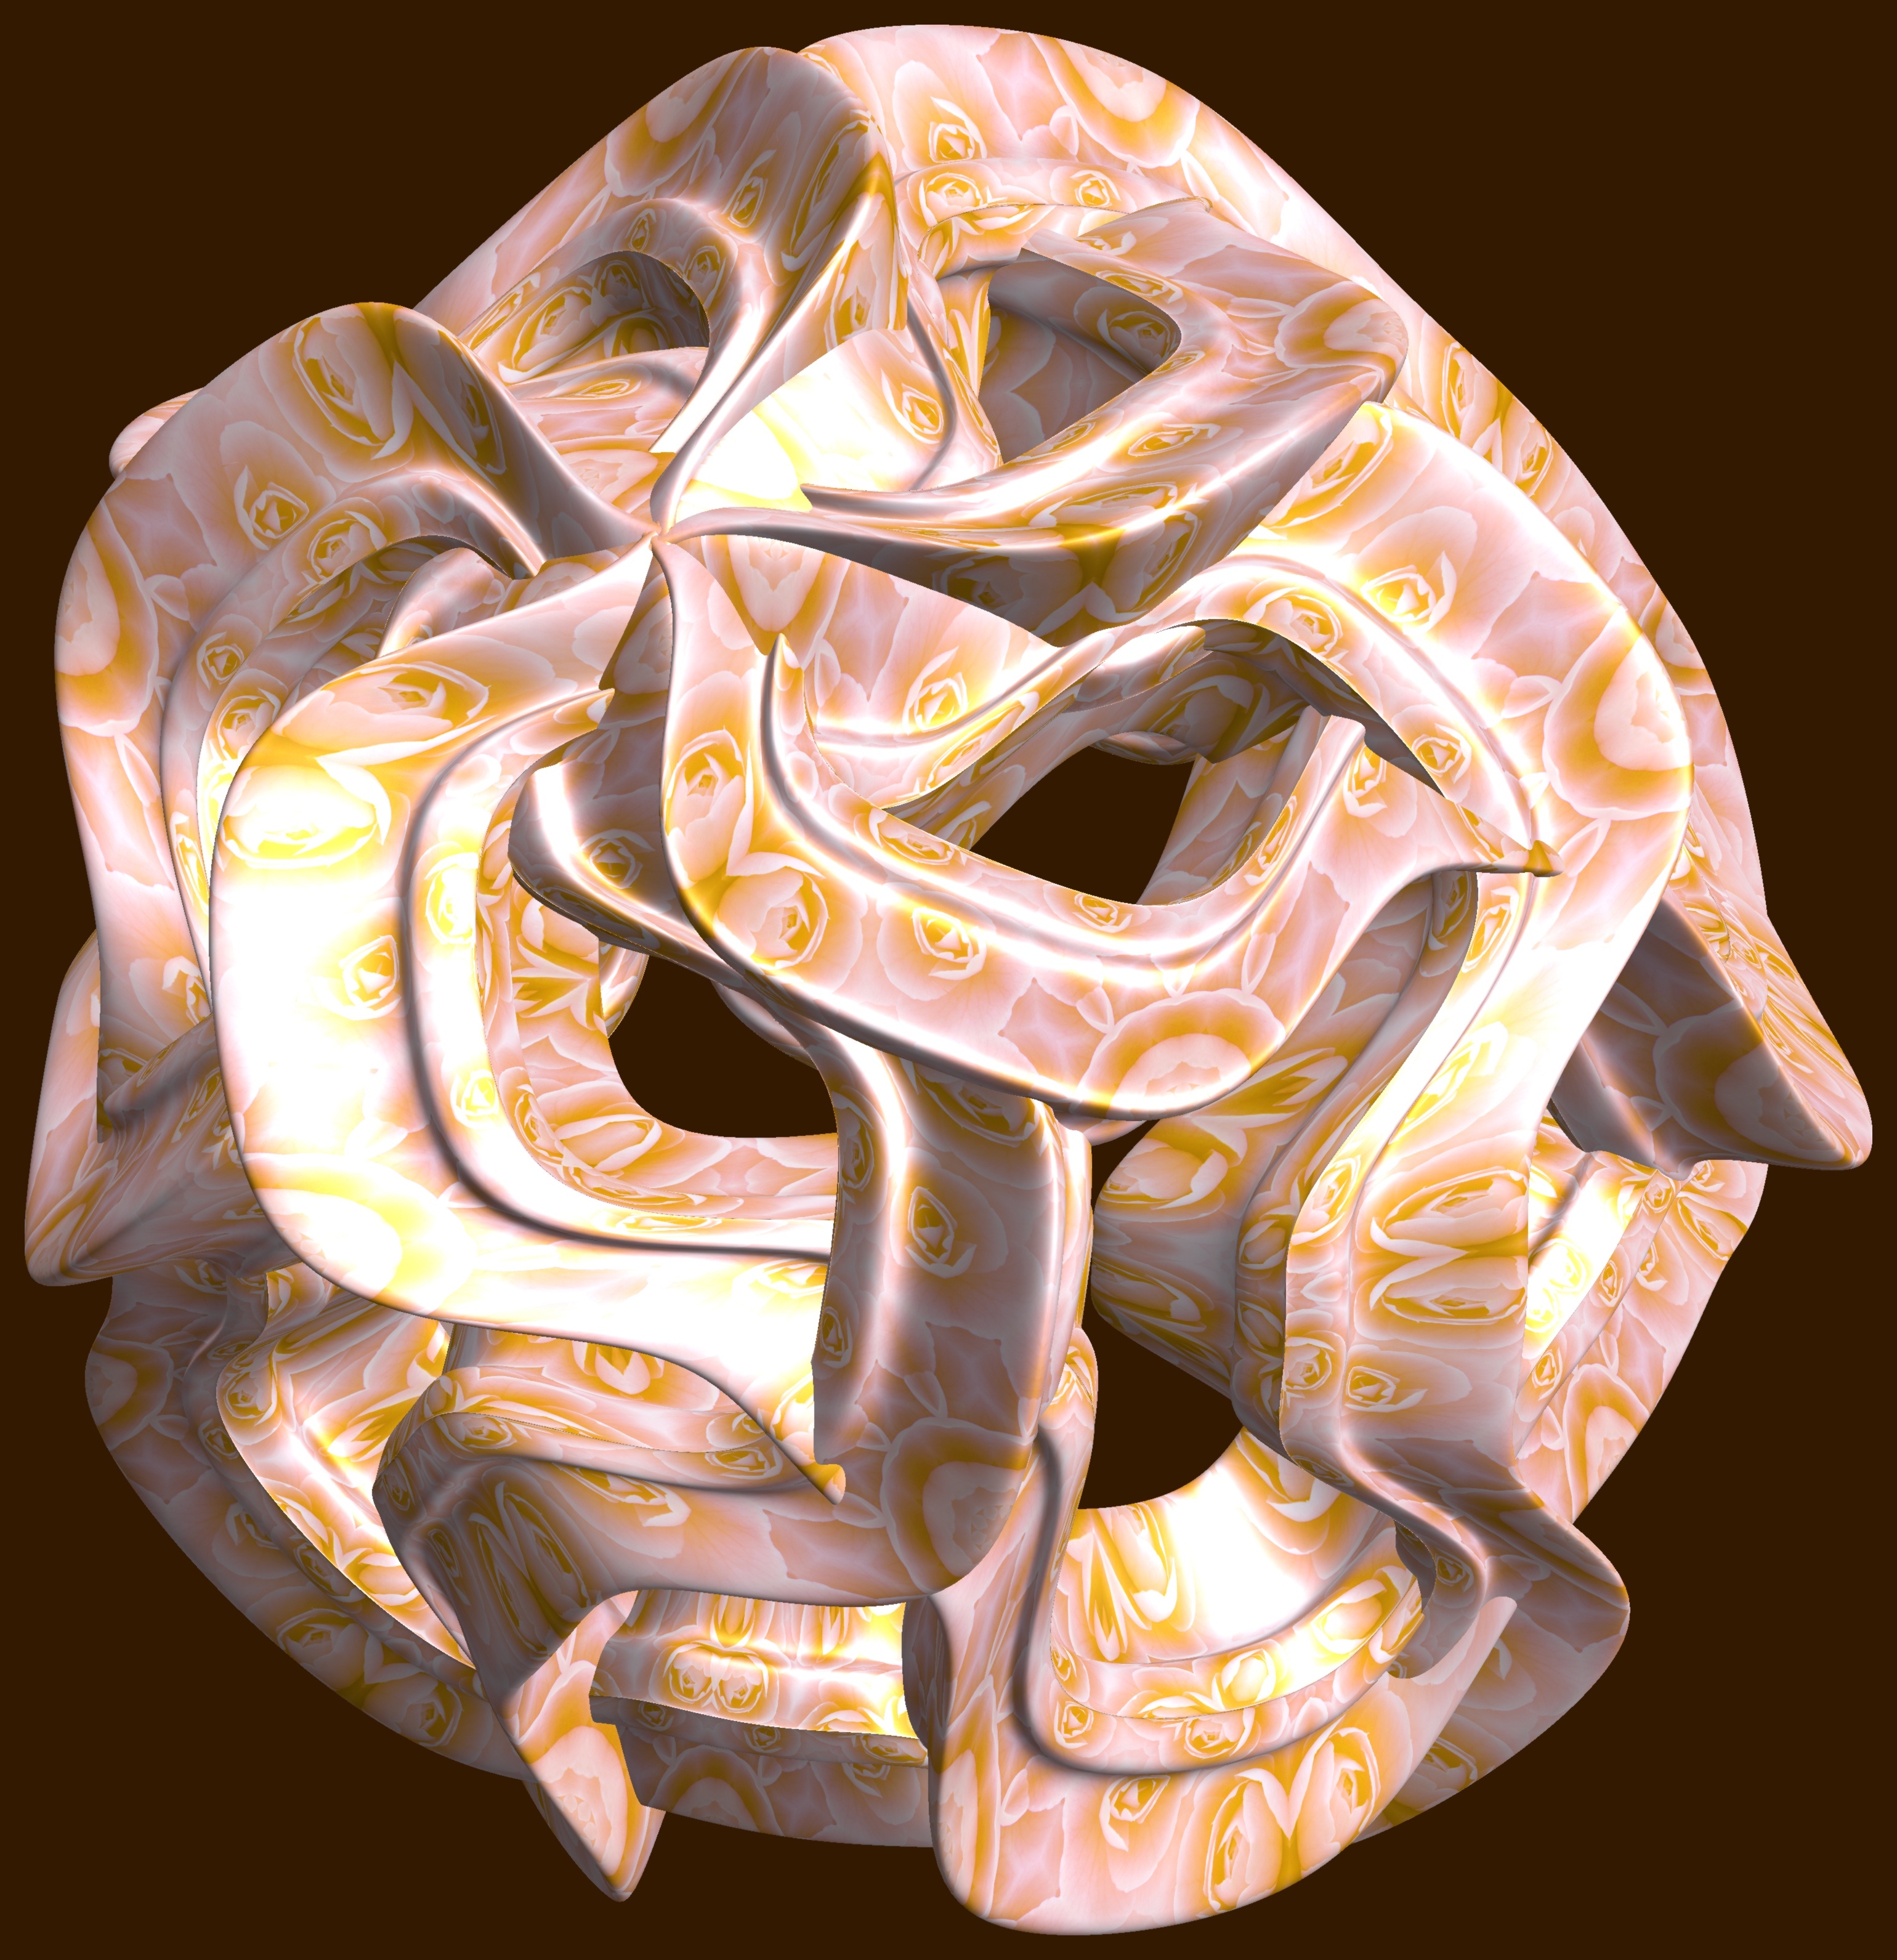
abstract, structure, texture, pattern, geometry, skull, bone, human body, sculpture, art, cool image, illustration, design, head, symmetry, 3d, graphic, organ, carving, shape, torus, mathematica, cg, parametricplot3d, code, program, algorithm, mapping, geometricsculpture